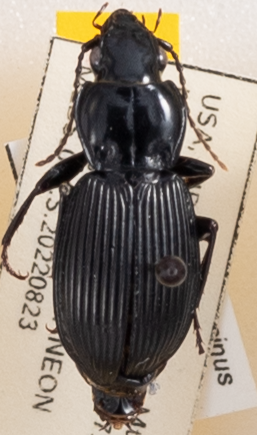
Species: Pterostichus coracinus
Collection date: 2022-08-23 04:00:00
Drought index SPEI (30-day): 1.13
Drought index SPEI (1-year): -0.46
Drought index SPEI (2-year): -0.39